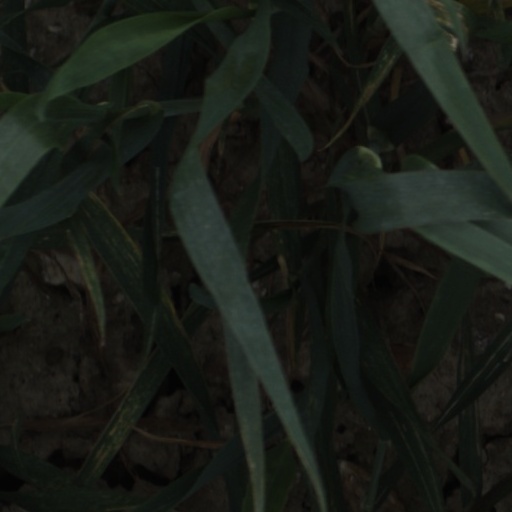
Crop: wheat